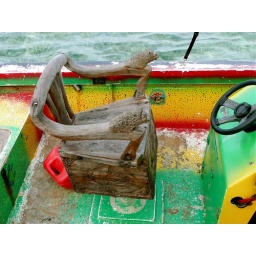
Owned by a rich, white lawyer (so I was told). He paid $2000US for this chair